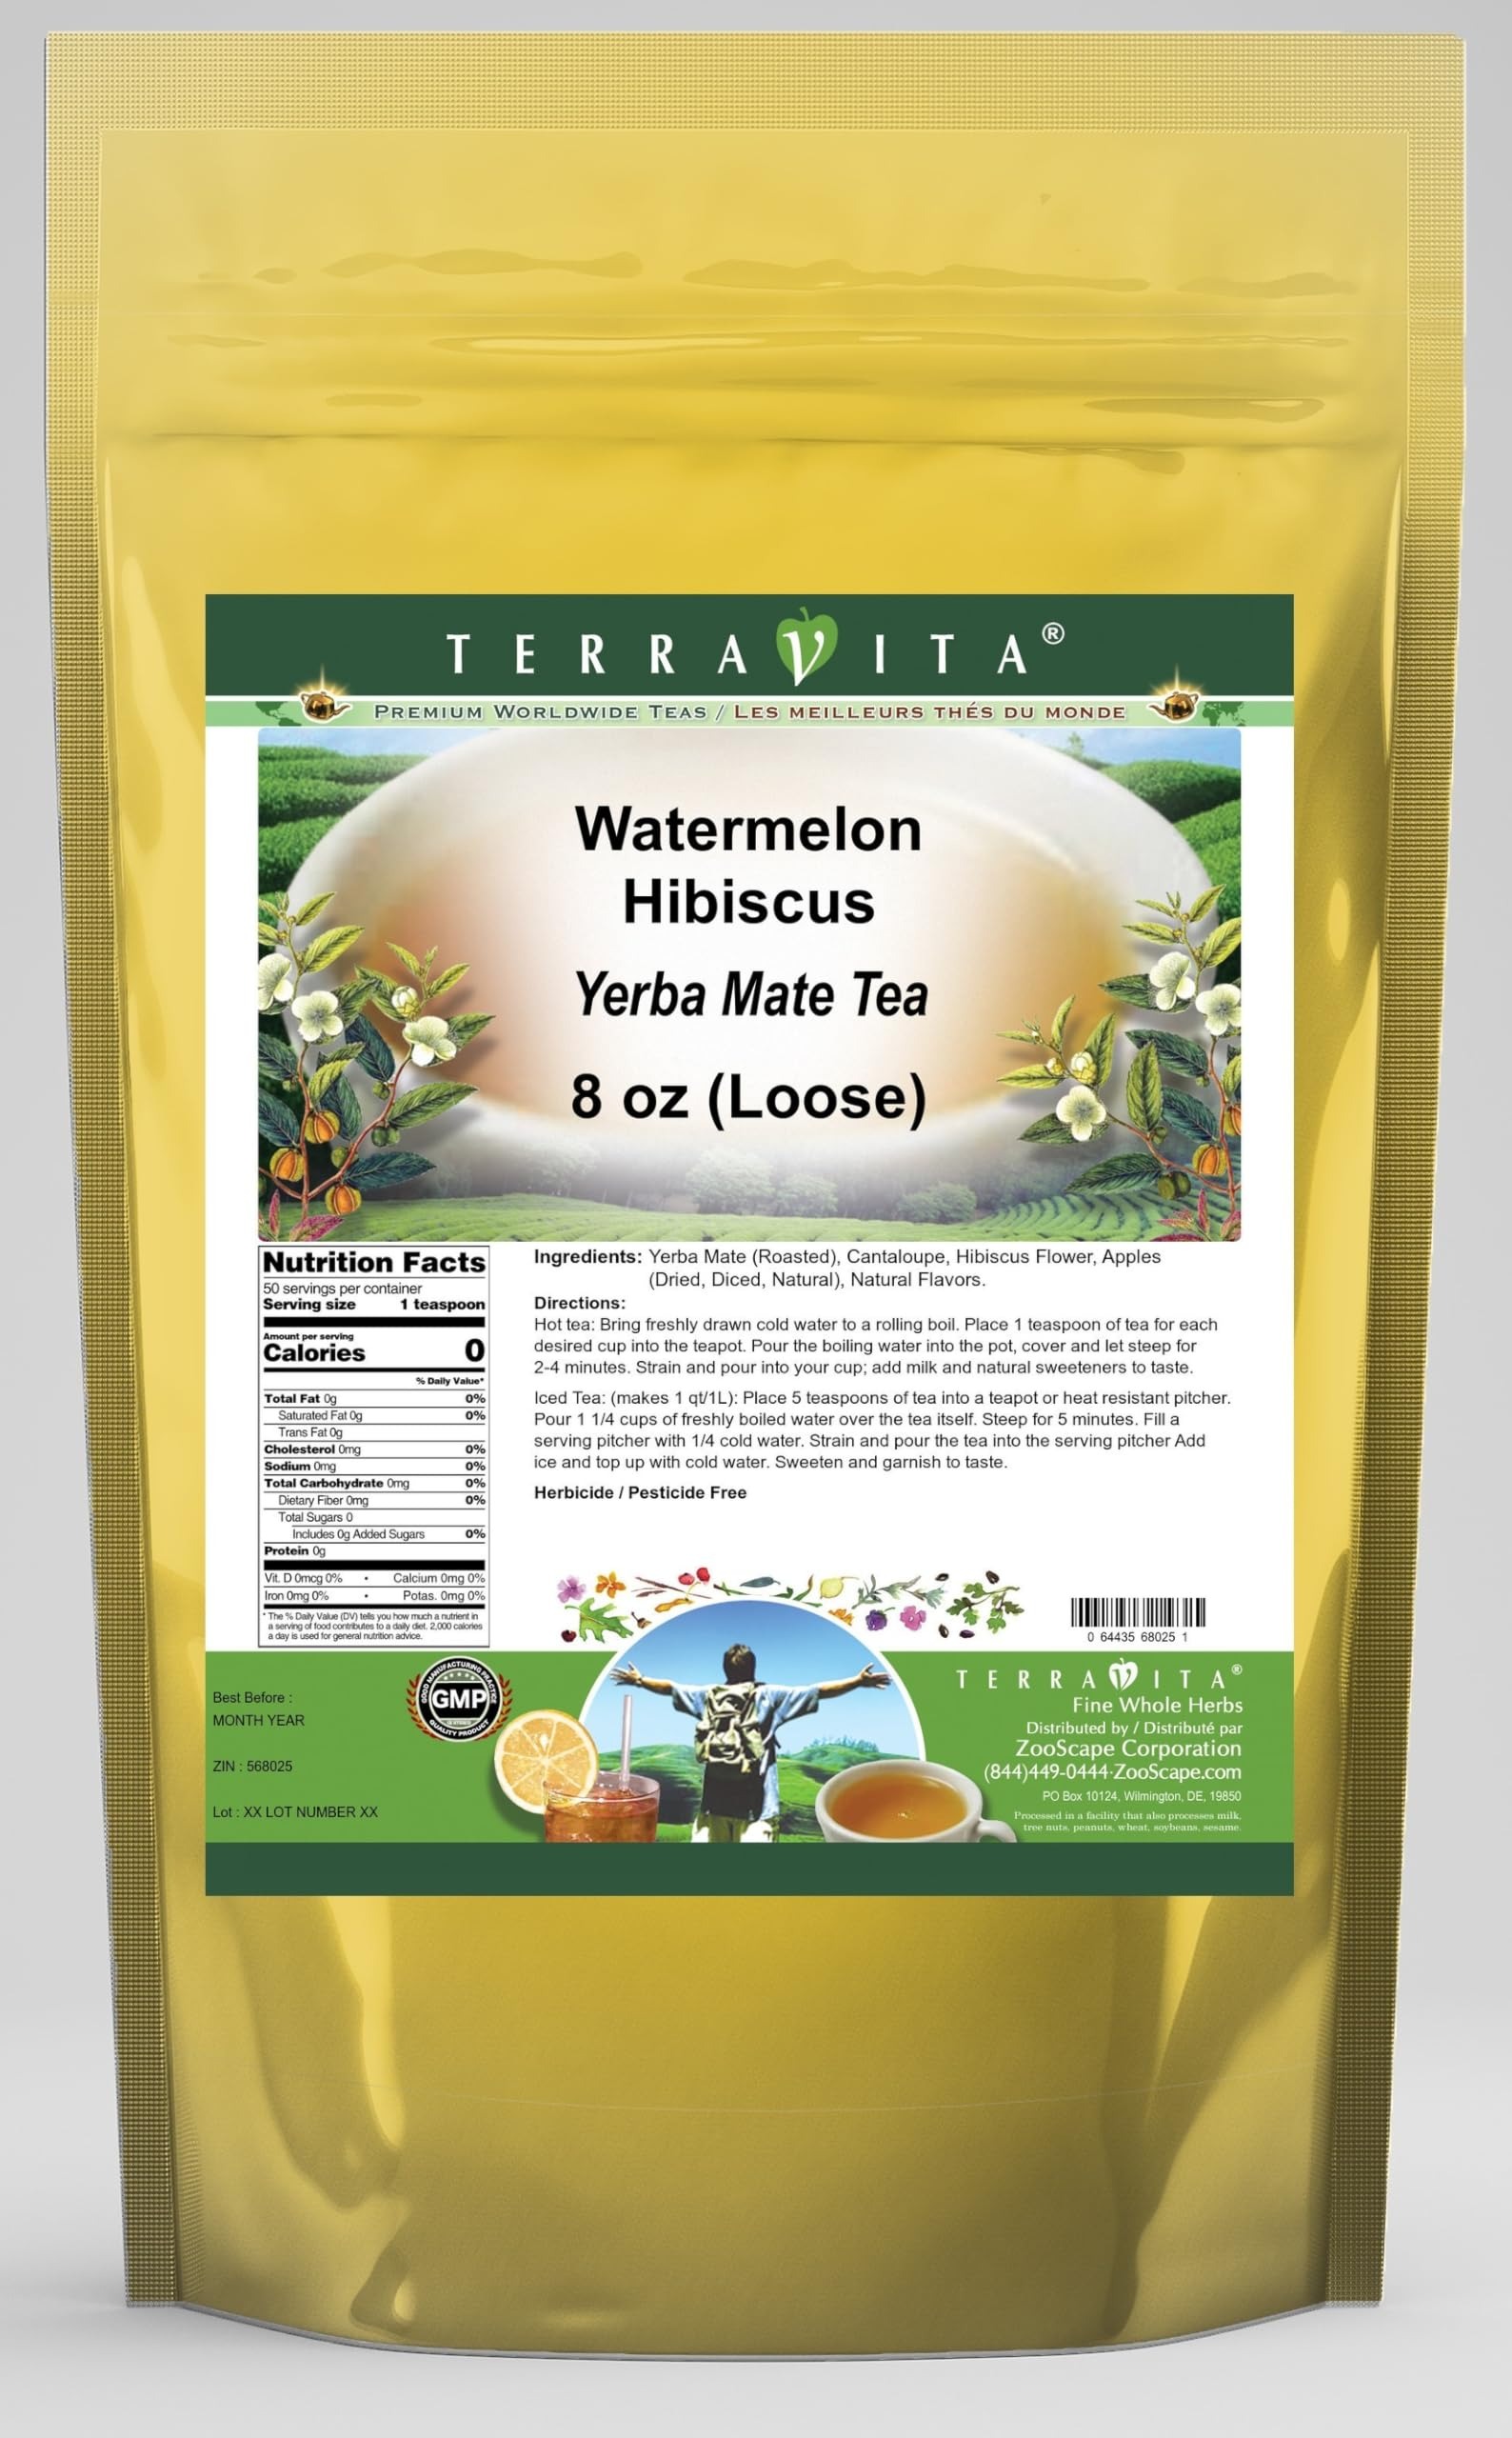
Item Name: Watermelon Hibiscus Yerba Mate Tea (Loose) (8 oz, ZIN: 568025) - 3 Pack
Bullet Point 1: Our Watermelon Hibiscus Yerba Mate tea is a scrumptuous all-natural flavored Yerba Mate coffee substitute with Cantaloupe, Hibiscus Flower and Apples (Dried, Diced, Natural) that will refresh you with its terrific taste! You will enjoy the earthy and acidity-free Watermelon Hibiscus aroma and flavor again and again! - Ingredients: Yerba Mate, Cantaloupe, Hibiscus Flower, Apples (Dried, Diced, Natural) and Natural Watermelon Hibiscus Flavor.
Bullet Point 2: No fillers.
Bullet Point 3: Manufacturer: TerraVita
Bullet Point 4: Size: 8 oz
Bullet Point 5: Loose Leaf Yerba Mate Tea - Packed in a convenient upright pouch!
Product Description: Our Watermelon Hibiscus Yerba Mate tea is a scrumptuous all-natural flavored Yerba Mate coffee substitute with Cantaloupe, Hibiscus Flower and Apples (Dried, Diced, Natural) that will refresh you with its terrific taste! You will enjoy the earthy and acidity-free Watermelon Hibiscus aroma and flavor again and again! - Ingredients: Yerba Mate, Cantaloupe, Hibiscus Flower, Apples (Dried, Diced, Natural) and Natural Watermelon Hibiscus Flavor. - Hot tea brewing method: Bring freshly drawn cold water to a rolling boil. Place 1 teaspoon of tea for each desired cup into the teapot. Pour the boiling water into the pot, cover and let steep for 2-4 minutes. Strain and pour into your cup; add milk and natural sweeteners to taste. - Iced tea brewing method: (to make 1 liter/quart): Place 5 teaspoons of tea into a teapot or heat resistant pitcher. Pour 1 1/4 cups of freshly boiled water over the tea itself. Steep for 5 minutes. Fill a serving pitcher with 1/4 cold water. Strain and pour the tea into the serving pitcher Add ice and top up with cold water. Sweeten and garnish to taste. - TerraVita is an exclusive line of premium-quality, natural source products that use only the finest, purest and most potent ingredients found around the world. TerraVita is hallmarked by the highest possible standards of purity, potency, stability and freshness. All of our products are prepared with the highest elements of quality control, from raw materials through the entire manufacturing process, up to and including the moment that the bottles or bags are sealed for freshness and shipped out to you. Our highest possible standards are certified by independent laboratories and backed by our personal guarantee. - TerraVita exists to meet and ensure your family's health and wellness without the harmfu
Value: 24.0
Unit: Ounce

Price: 72.93